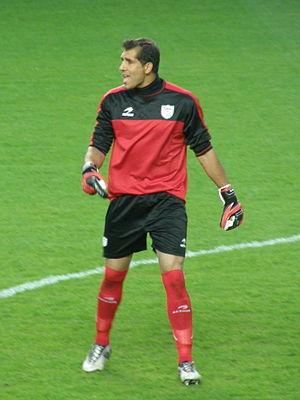
Gorka Iraizoz, né le 6 mars 1981 à Pampelune, est un footballeur espagnol qui évolue au poste de gardien de but.